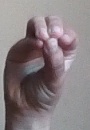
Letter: ha